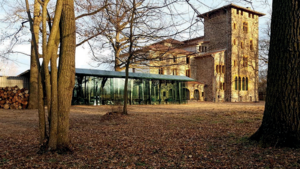
La salle de restaurant le ""Bois sans feuilles"" et le manoir"
Troisgros est une entreprise de restauration et d'hôtellerie française dont l'établissement principal est situé à Ouches dans la Loire, en région Auvergne-Rhône-Alpes.